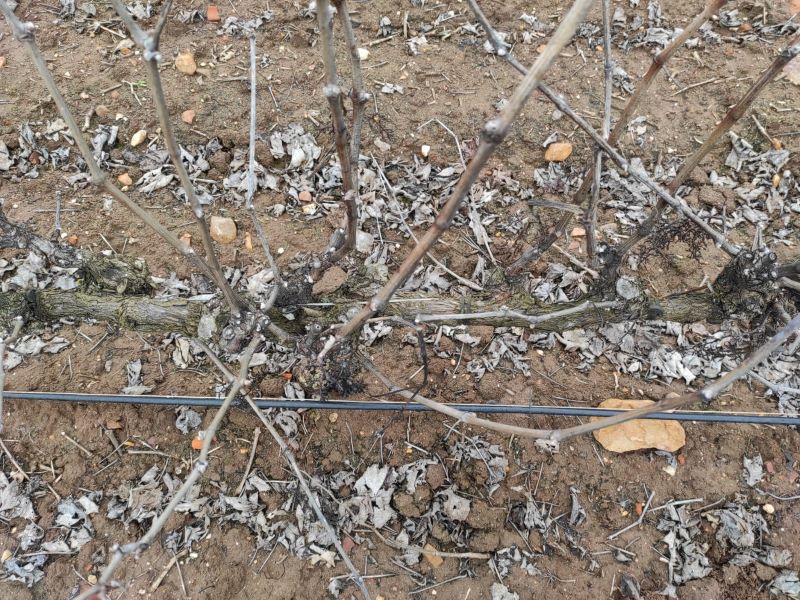
Unpruned shoots: 14
Pruned shoots: 0
Trunks: 1